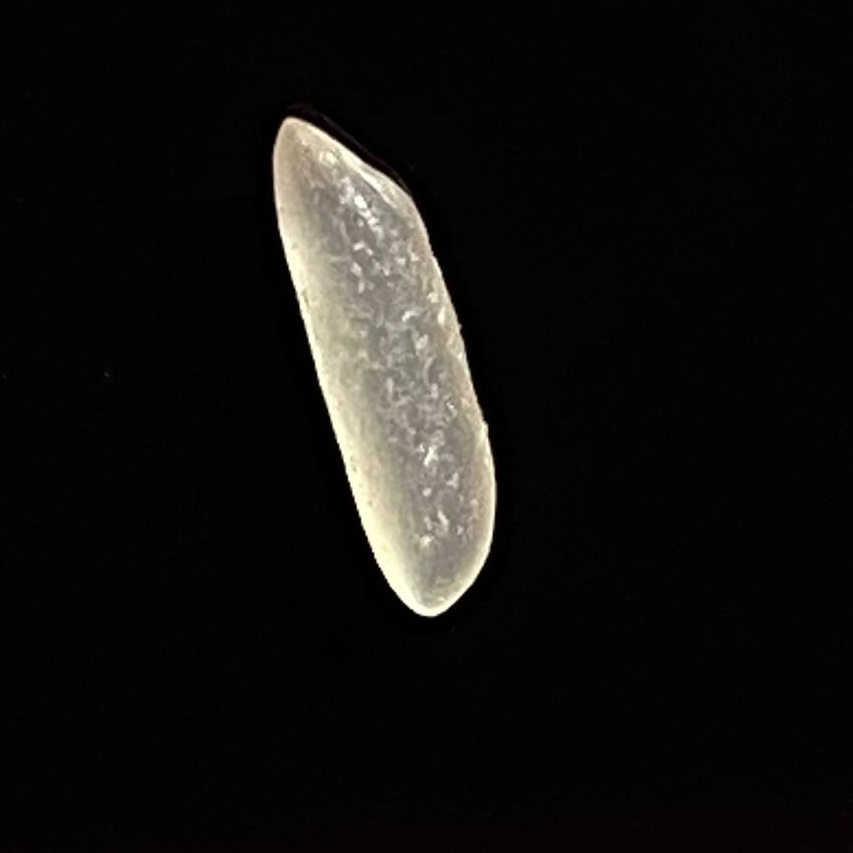
Rice variety: Jirashail